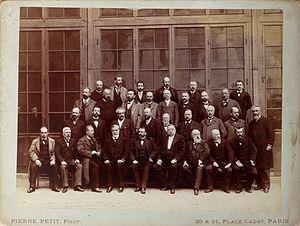
Le lycée Condorcet est un lycée du 9ᵉ arrondissement de Paris, situé au 8, rue du Havre, entre la gare Saint-Lazare et le boulevard Haussmann.